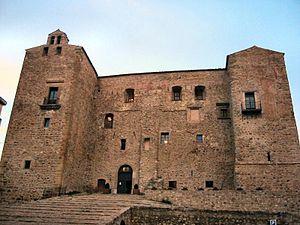
Le Parc naturel régional des Madonie est un parc régional situé en Sicile, entre Palerme et Cefalù. Sa superficie est de 39 941,18 ha.